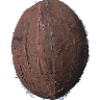
Label: Cocos 1